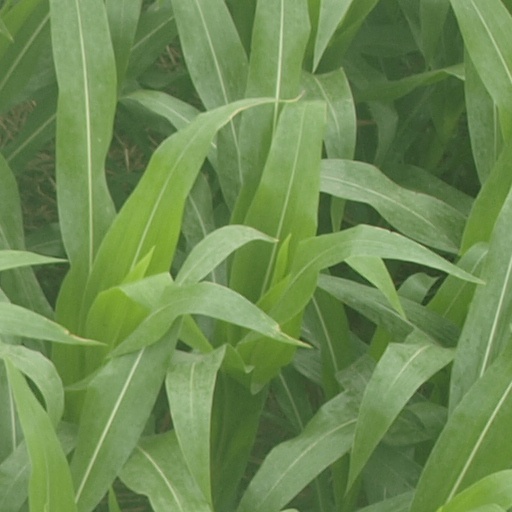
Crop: maize; corn